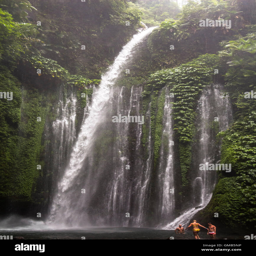
tall waterfall in the jungle